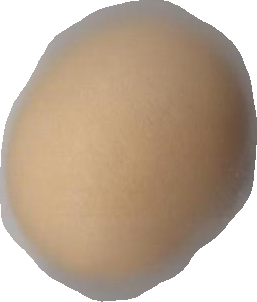
Variety: Grobogan